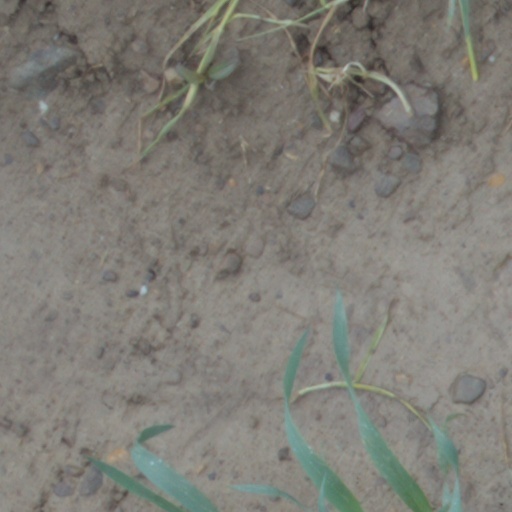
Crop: wheat